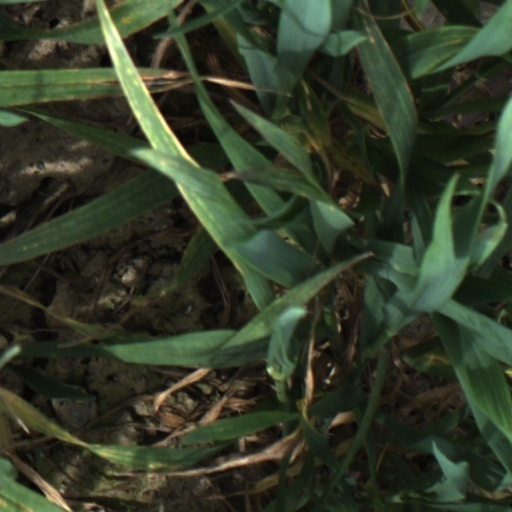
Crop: wheat